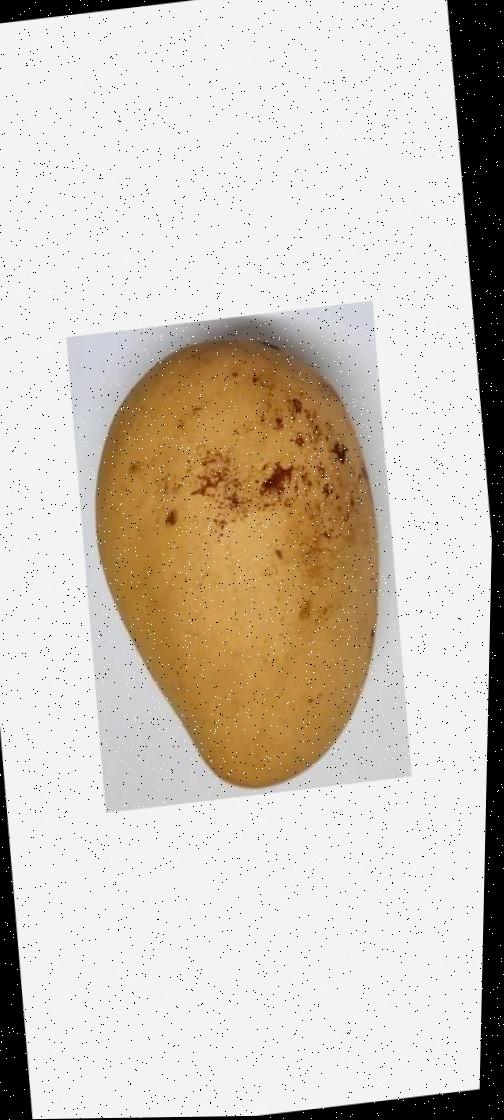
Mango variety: Katimon